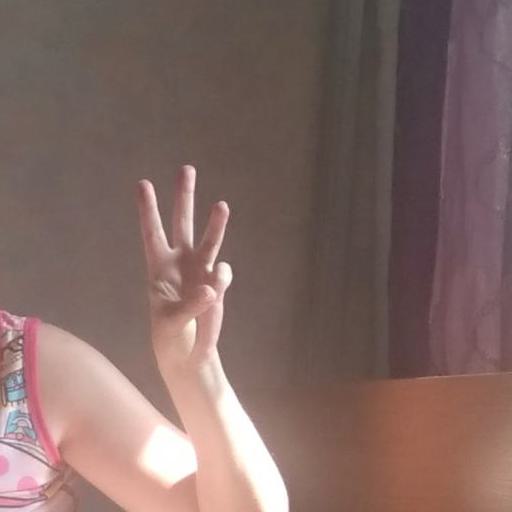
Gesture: three